Flag of the Netherlands

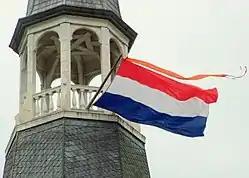
Added orange pennant on Koningsdag

The flag is customarily flown at government buildings and military bases in the Netherlands and abroad all year round. Private use is more uncommon. Only on national holidays is there widespread private use. At the birthdays or weddings of specific members of the Royal House, an orange pennant is added to the flag. There are special non-holiday festivities or remembrance occasions when the flag is flown, such as at the homes of students who have just graduated. The flag is then often accompanied by the graduate's school bag hung from the tip of the flagpole. The flag can also be displayed at times of sadness at half-mast (or a black pennant is added to the flag when hanging at half-mast is not possible) as a sign of respect or national mourning.